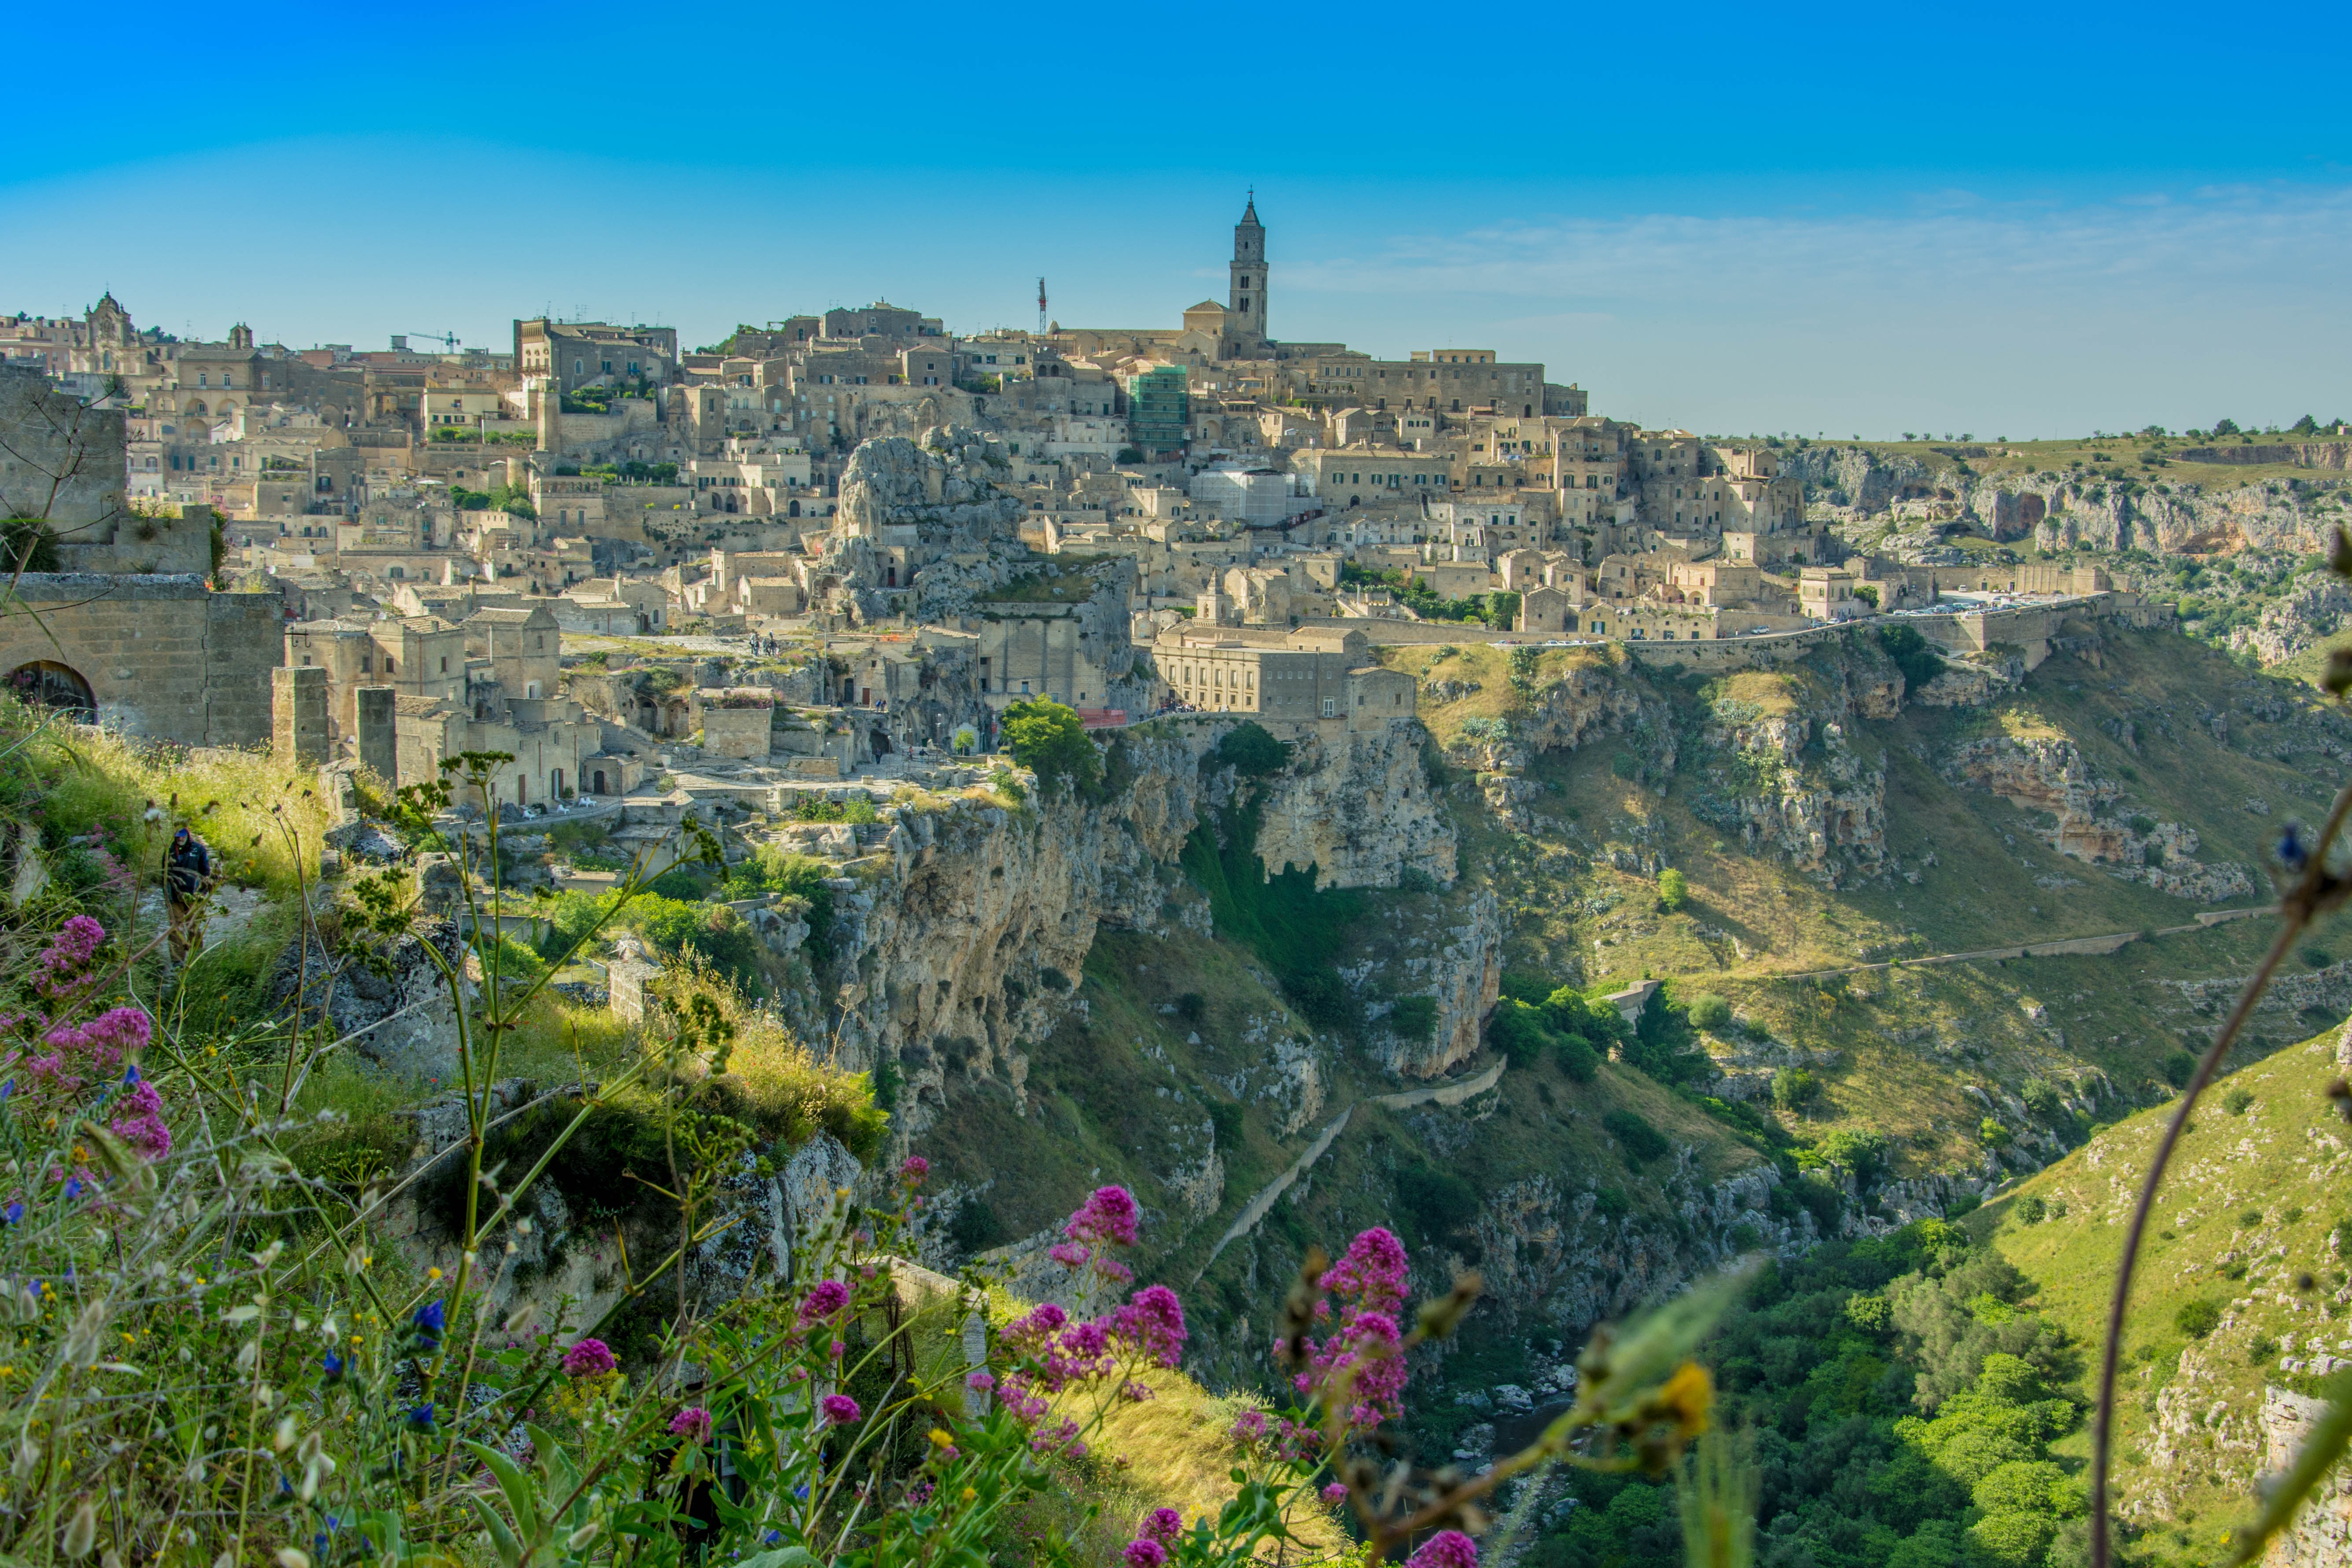
mountain, hill, flower, town, view, atmosphere, panorama, village, cliff, scenery, italy, tourism, terrain, plateau, matera, ecosystem, aerial photography, historic site, geographical feature